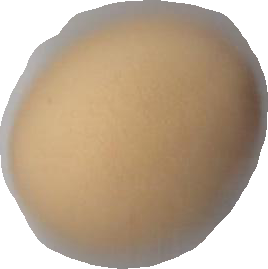
Variety: Grobogan